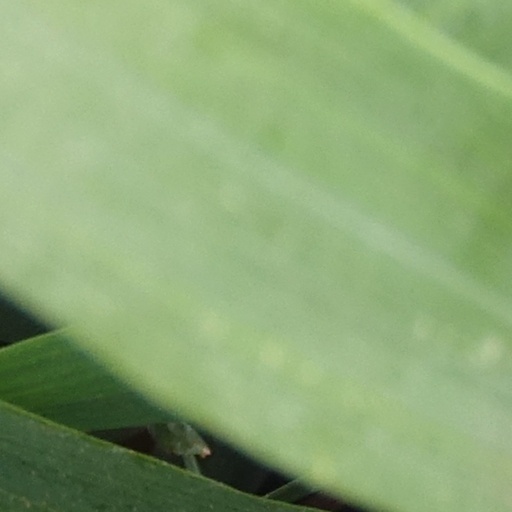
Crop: wheat